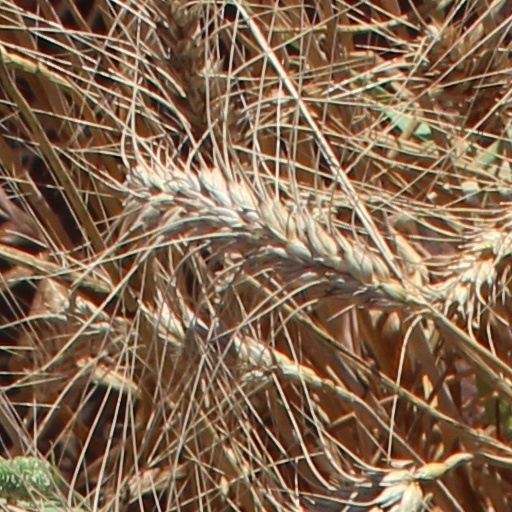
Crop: wheat